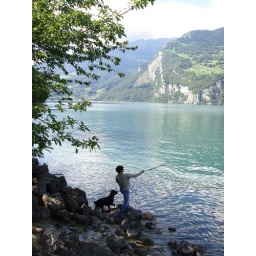
A man playing fetch with his dog at a beautiful lake in Switzerland.